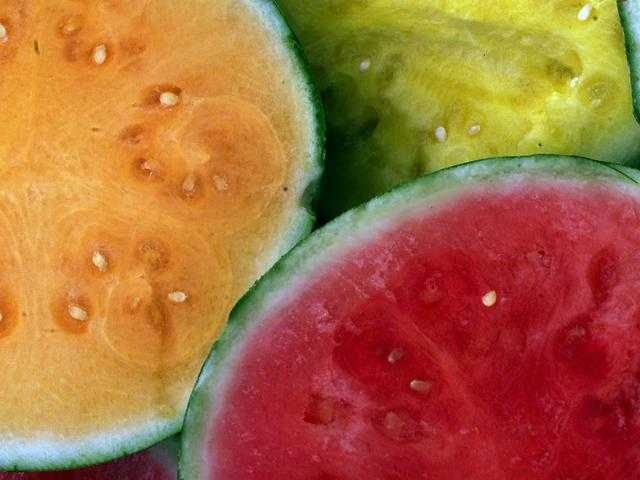
Label: Watermelon